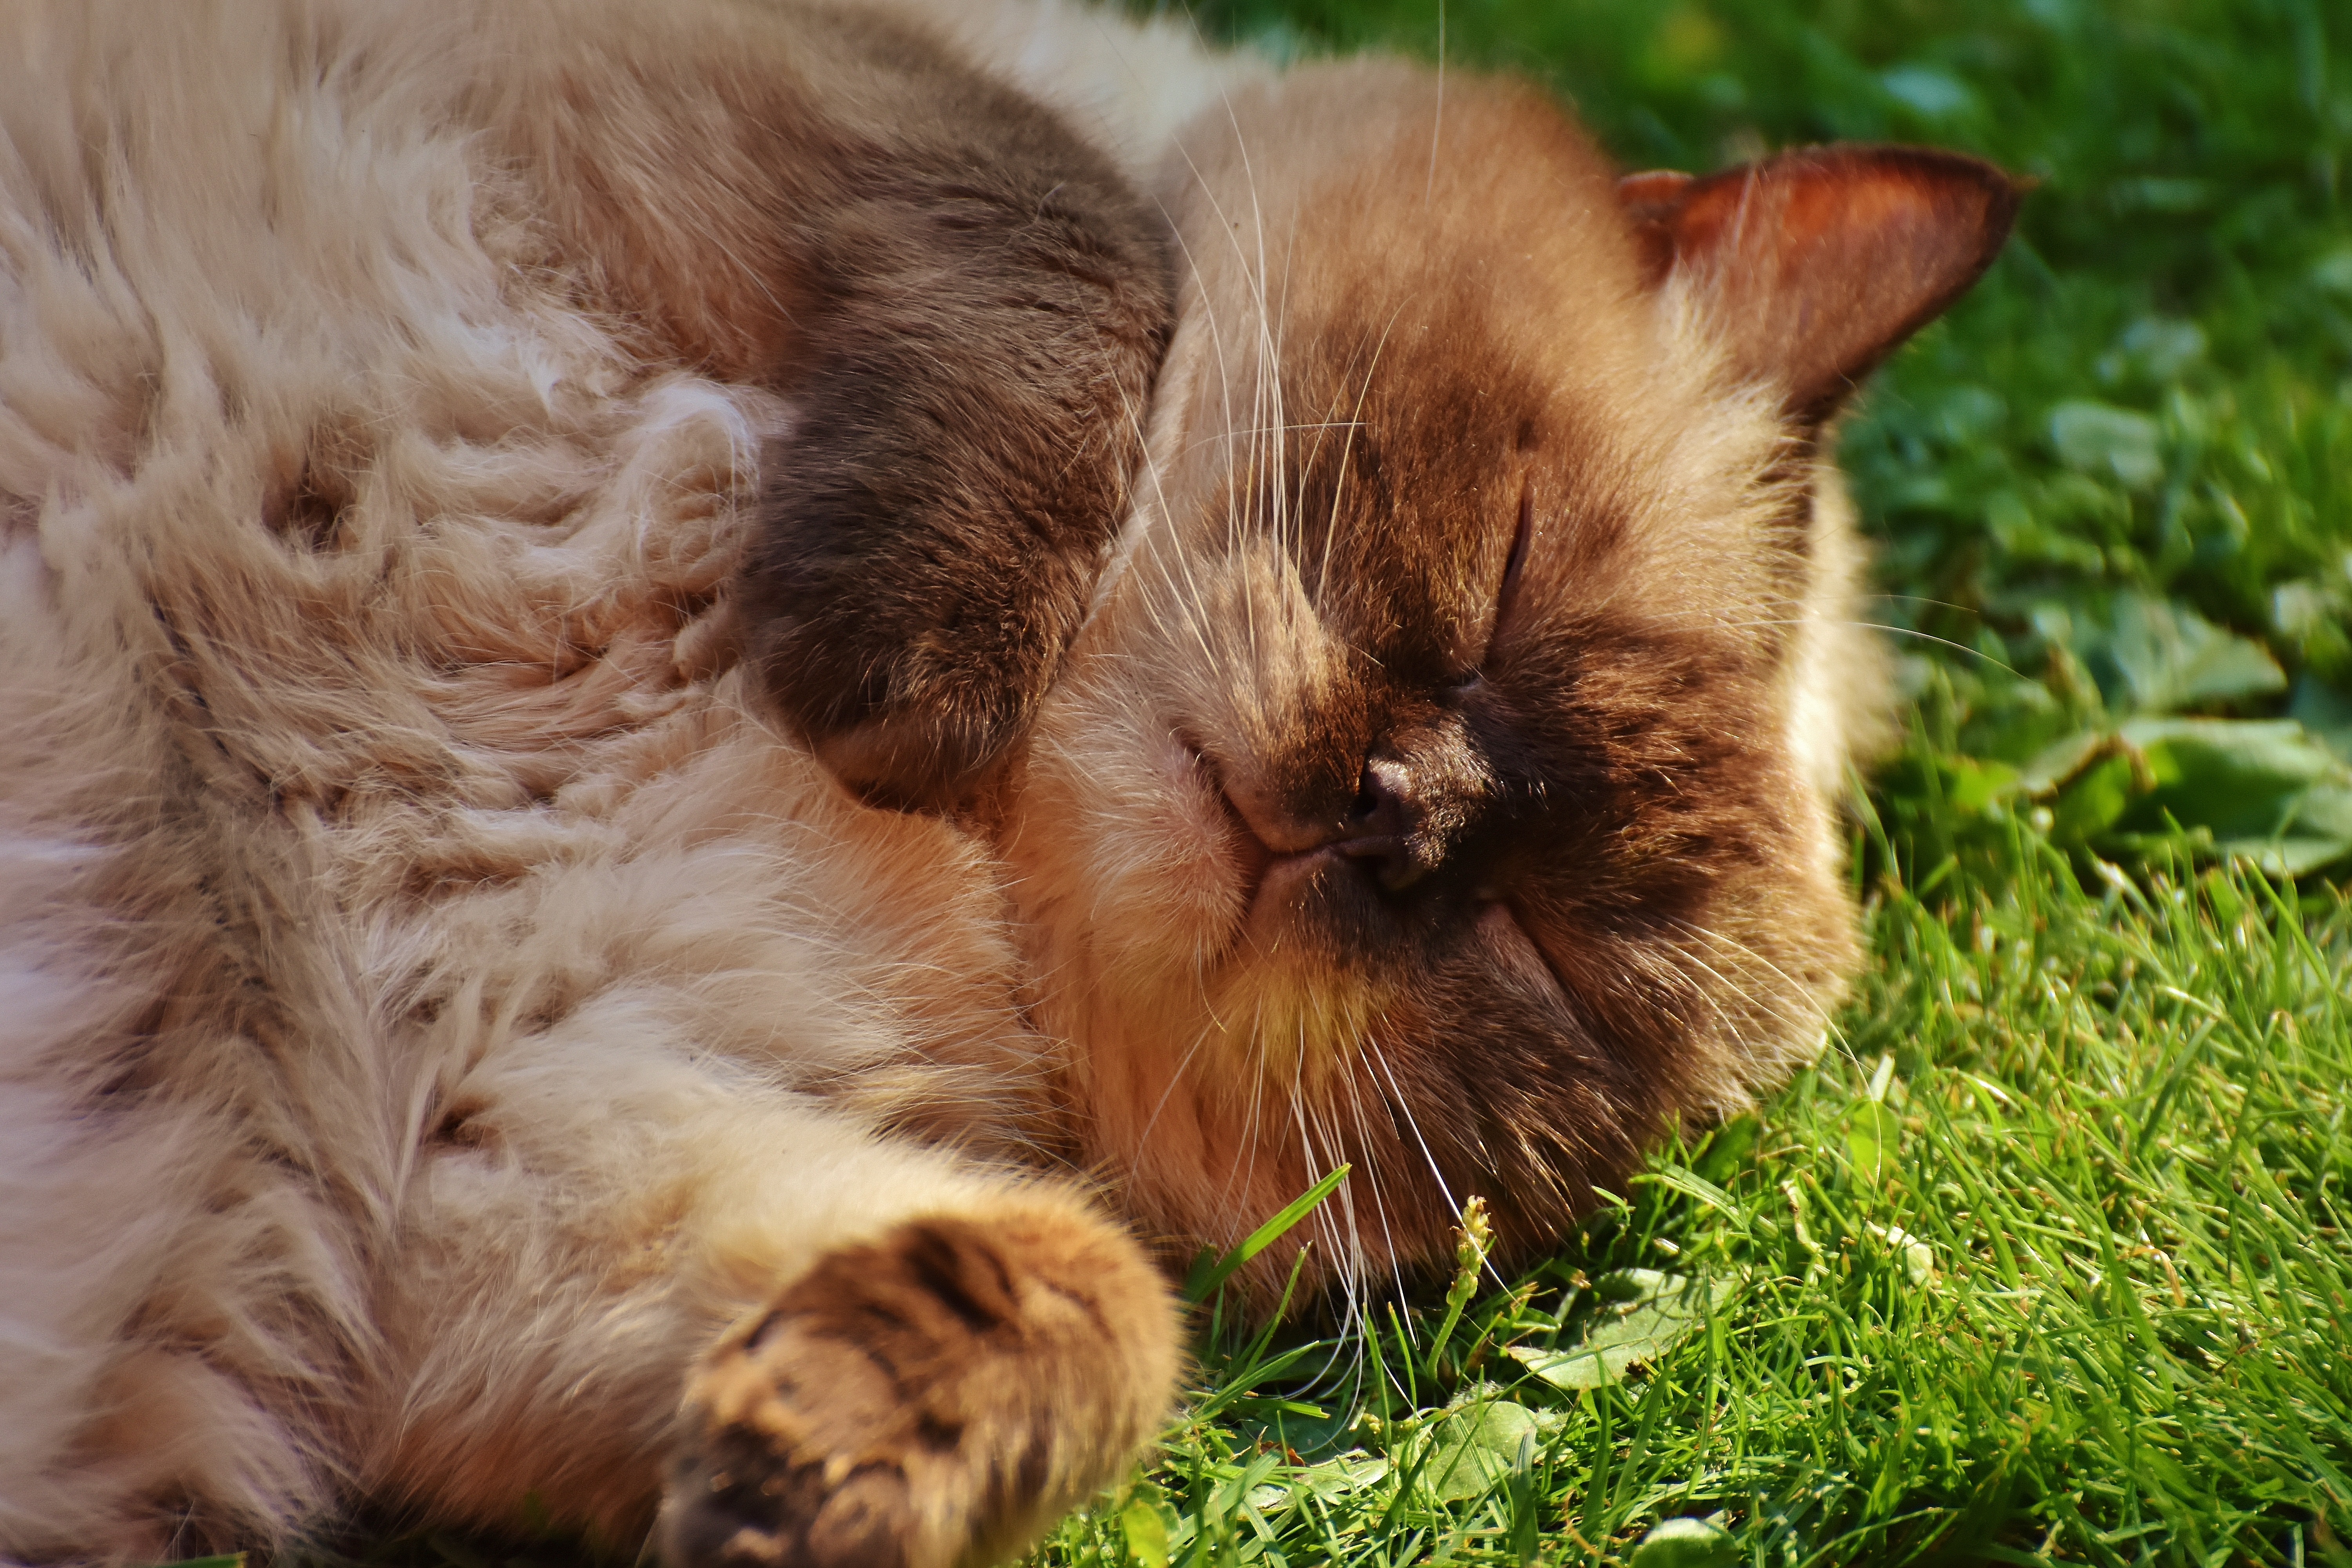
grass, sweet, cute, fur, kitten, cat, brown, mammal, blue eye, thoroughbred, whiskers, relaxation, beige, vertebrate, mieze, relaxed, british shorthair, concerns, small to medium sized cats, cat like mammal, dog breed group